Muhammad Taufik

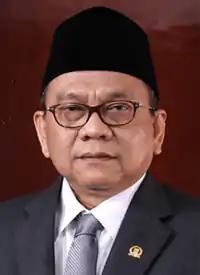
Official portrait, 2014

Mohamad Taufik (3 January 1957 – 3 May 2023) was an Indonesian politician who was a member of the Jakarta Regional People's Representative Council (Jakarta DPRD) from 25 August 2009 until his death in 2023. He was a member of the Gerindra Party for most of his legislature career, but resigned from the party in October 2022. Having been convicted of corruption in 2004, he received significant attention in 2019 when he successfully filed a lawsuit against the General Elections Commission to run for his second term in the legislative body.